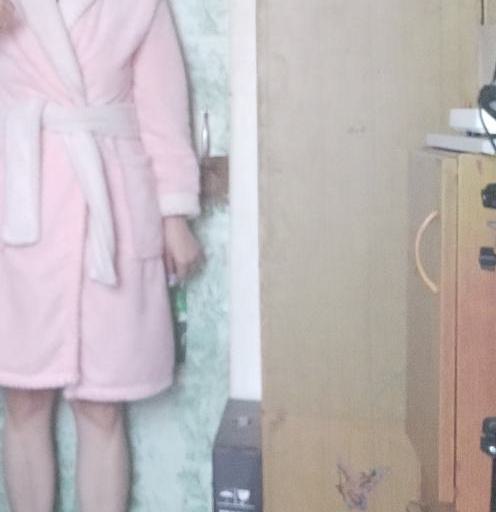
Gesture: no_gesture